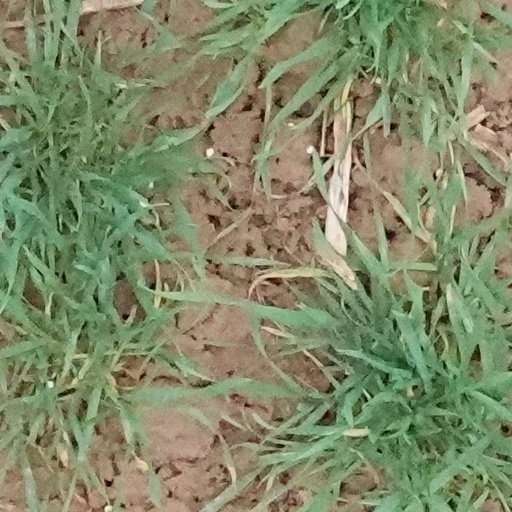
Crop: wheat